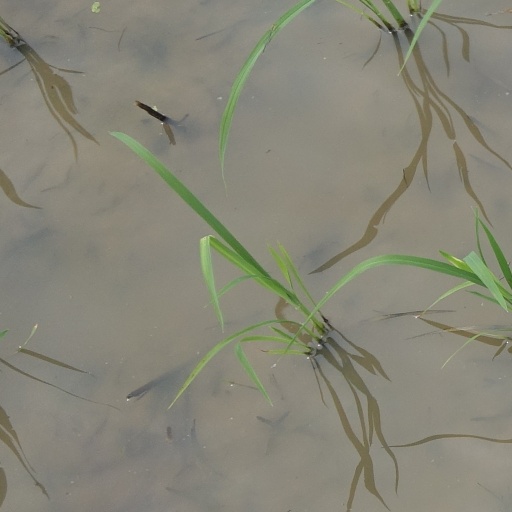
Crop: rice